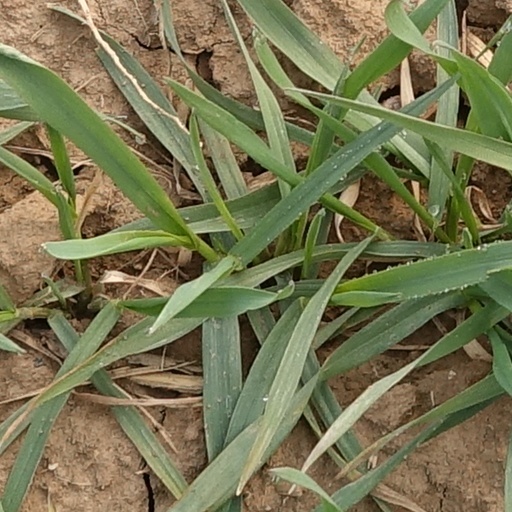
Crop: wheat